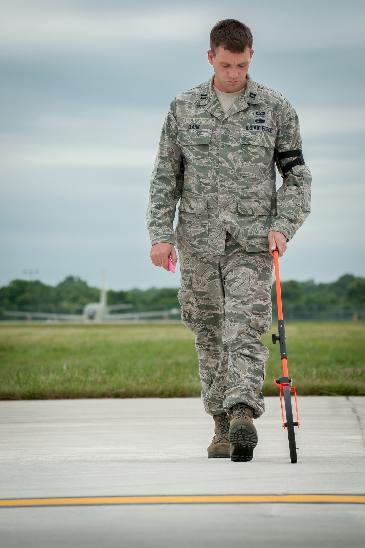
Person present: Yes